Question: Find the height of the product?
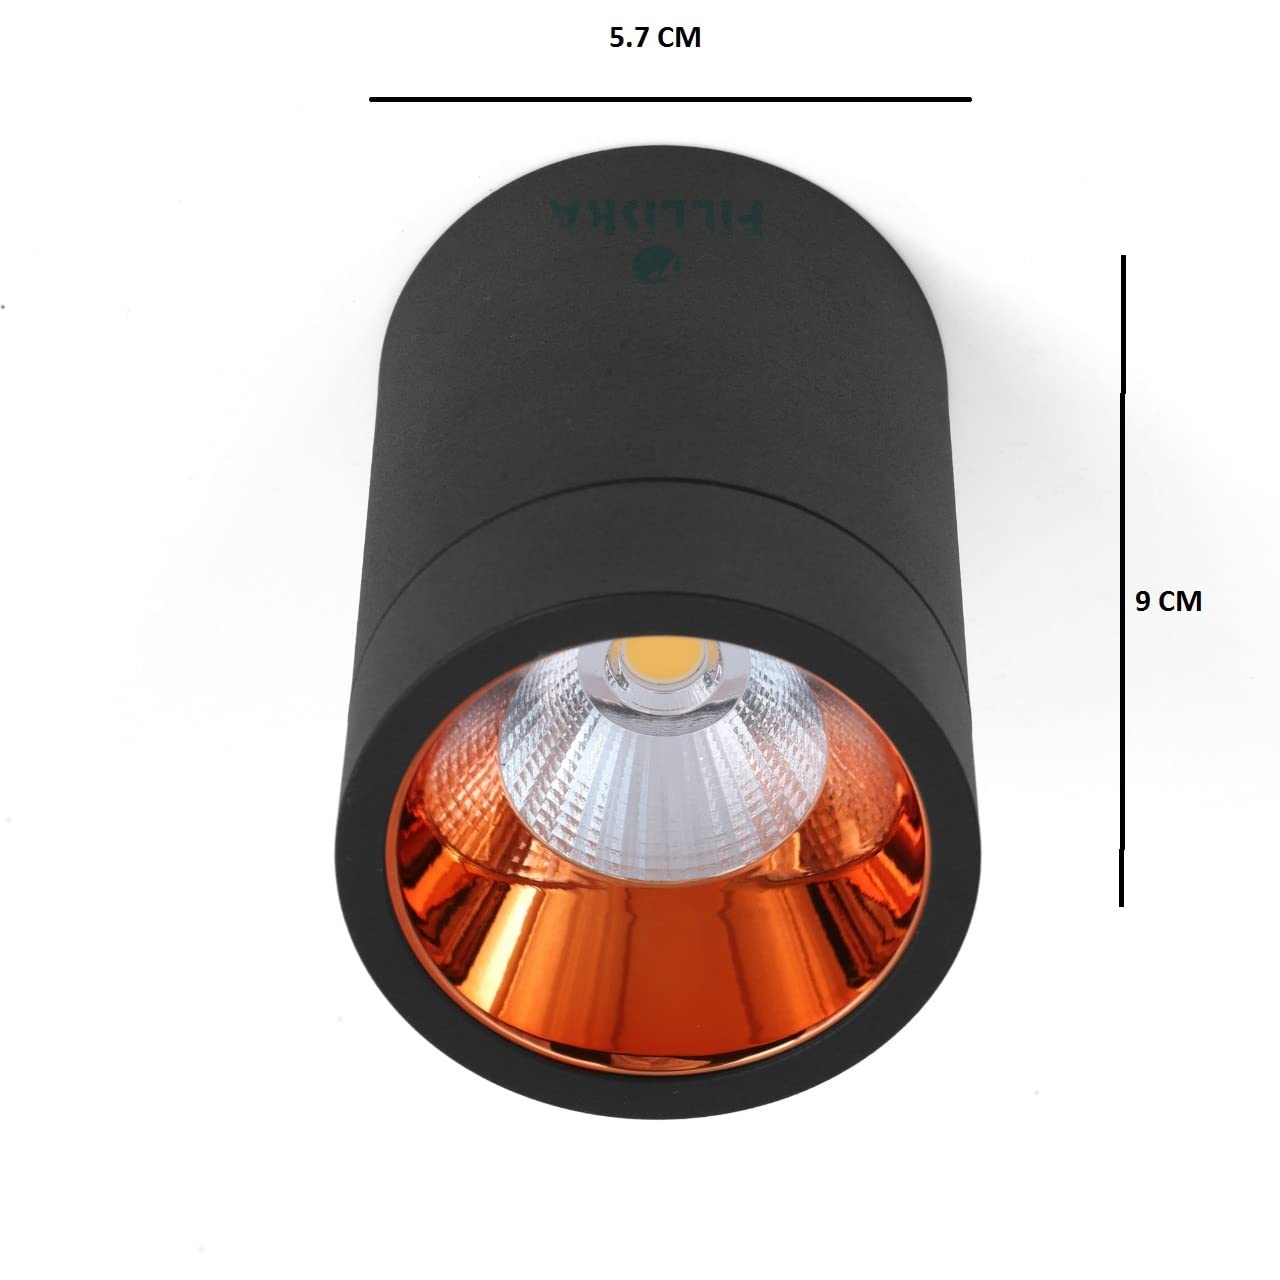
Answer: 9.0 centimetre